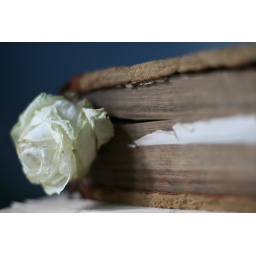
old flower in an old book